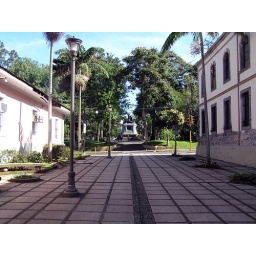
a quiet walking street near government building, Parque National San Jose Costa Rica